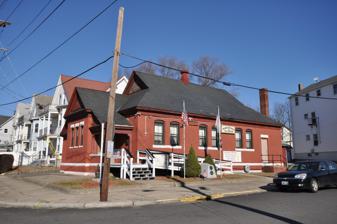
Building: First Ward Wardroom
Country: United States of America
Year built: 1886
United States historic place First Ward Wardroom U.S. National Register of Historic Places Show map of Rhode Island Show map of the United States Location 171 Fountain Street, Pawtucket, Rhode Island Coordinates 41°53′7″N 71°22′41″W / 41.88528°N 71.37806°W / 41.88528; -71.37806 Built 1886 Architect William R. Walker & Son Architectural style Queen Anne MPS Pawtucket MRA NRHP reference No. 83003820 Added to NRHP November 18, 1983 The First Ward Wardroom is a historic meeting hall at 171 Fountain Street in Pawtucket, Rhode Island . It is a single-story red brick building, with a low-pitch gable -over- hipped roof . Basically rectangular, an enclosed entry pavilion projects from the main block. The building, designed by William R. Walker & Son and built in 1886, is one of only three ward halls (structures built by the city and used as polling places and meeting halls) to survive in the state. Since about 1920 it has been the Major Walter G. Gatchell Post No. 306 of the Veterans of Foreign Wars . The building was listed on the National Register of Historic Places in 1983. Design Designed by William R. Walker & Son and constructed by S. Mason & H. A. Smith in 1886, the one story red brick Queen Anne style building is basically rectangular with a low-pitched gable-over- hipped roof . The red bricks are laid in dark red mortar and is contrasted by the granite sill course and the now painted grey brownstone stringcourse, window sills and lintels and the lintels of the doors. The enclosed entry pavilion projects from the main block with two porches oriented to face Fountain Street and Blake Street. Three arched double hung windows with two-over-two sash run along the sides of the building with three smaller windows are in the entry pavilion. At the time of the National Register of Historic Places nomination, these smaller windows were boarded up and the porch oriented to Fountain Street was bricked in with the buildings original materials. One original eight-panel door remained on the Blake Street entry porch, but the rest of the exterior details were extant, including the boarded pavilion pediment with "1st Ward" in raised lettering. National Register of Historic Places nomination states that the interior of the building originally opened into a large meeting hall with some auxiliary service rooms at the rear of the building, but did not disclose any alterations made to the interior. Use The Fifth Ward Wardroom was constructed and used as a polling place and meeting hall in a critical time when Pawtucket was incorporated as a city before becoming the Major Walter G. Gatchell Post No. 306 of the Veterans of Foreign Wars . Since about 1920, the Gatchell Post has occupied the First Ward Wardroom, but the property is owned by the City of Pawtucket. In 2013, the building was in need of significant roof repairs and the Gatchell Post reached out to the community to help raise the necessary funds. Significance The First Ward Wardroom is significant as a historical reminder of the pivotal time in which Pawtucket was incorporated as a city and gave up its town-meeting form of governance. The building is also architecturally significant as a rare type of building, wardrooms, and is one of three extant examples in Rhode Island. William R. Walker & Son constructed three such structures in Pawtucket with the Fifth Ward Wardroom being extant and the third example having been demolished. Though both constructed by William R. Walker & Son, the two Pawtucket wardrooms are related, but not identical in construction and show variations by the firm. Another wardroom, with a bungalow style, is located in the Cato Hill Historic District in Woonsocket, Rhode Island . The First Ward Wardroom was listed on the National Register of Historic Places on  November 18, 1983. See also National Register of Historic Places listings in Pawtucket, Rhode Island References